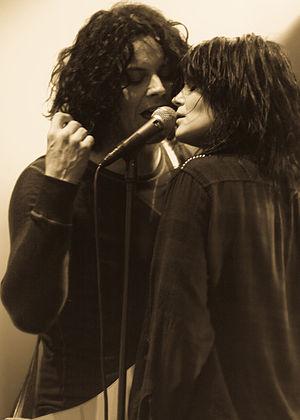
Alison Mosshart, également surnommée VV, est une musicienne américaine principalement connue pour être chanteuse et guitariste du groupe de rock The Kills.